Mario Equicola

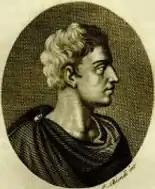
Mario Equicola

Mario Equicola (c. 1470 – 26 July 1525) was an Italian Renaissance humanist: a Neo-Latin author, a bibliophile, and a courtier of Isabella d'Este and Federico II Gonzaga. The National Gallery of Art describes him as "one of the Renaissance's most admired classical scholars".